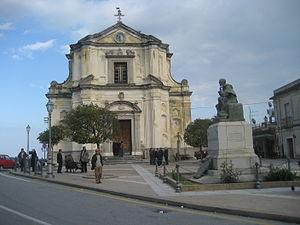
Stilo est une commune italienne de la province de Reggio de Calabre dans la région Calabre.